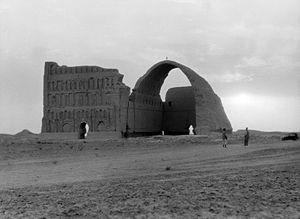
Ctésiphon est une ancienne ville parthe, située face à Séleucie du Tigre, sur la rive gauche du Tigre, à 30 km au sud-est de la ville actuelle de Bagdad, en Irak.
La légion I Parthique fut créée en 197 par l’empereur Septime Sévère, tout comme les légions II et III, également surnommées Parthica, en vue de sa guerre contre les Parthes.
Le taq-e Kisra ou Taq Kasra est un monument perse sassanide en ruines situé aujourd'hui en Irak, à 35 kilomètres au sud-est de Bagdad. C'est le seul vestige visible de l'antique cité de Ctésiphon. Il a été construit par Chosroès, après une campagne contre les Byzantins en l'an 540.
Gertrude Margaret Lowthian Bell, née le 14 juillet 1858 à Washington au Royaume-Uni et morte dans la nuit du 12 juillet 1926 à Bagdad, est une archéologue, exploratrice, écrivaine, femme politique, espionne et diplomate britannique.